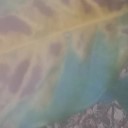
Label: Leaf_rust